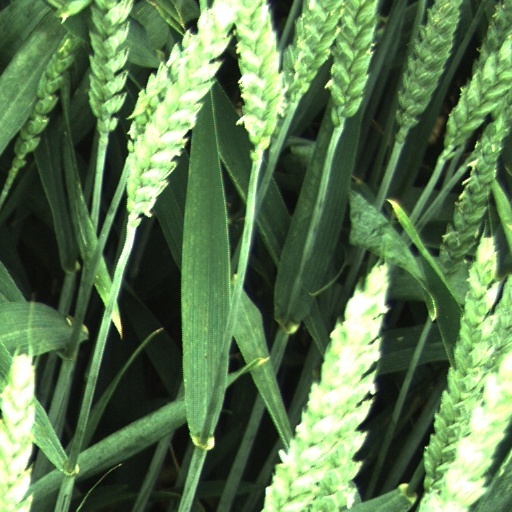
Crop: wheat